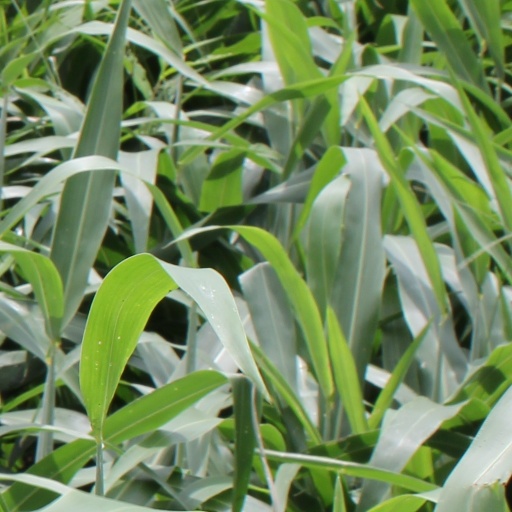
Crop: sorghum